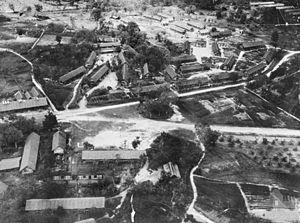
L’Occupation japonaise de Bornéo se déroule de 1941 à 1945 lors de la Seconde Guerre mondiale. L'Ile de Bornéo est envahie par les troupes impériales japonaises le 15 décembre 1941, une semaine après l'attaque de Pearl Harbor, et occupée jusqu'en 1945.